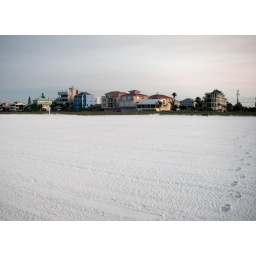
beach house row-footsteps in the sand